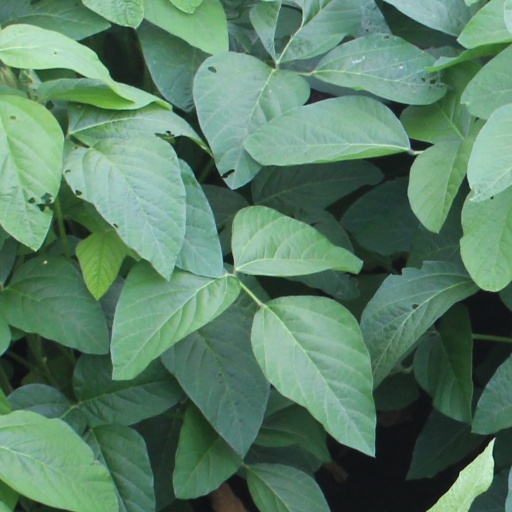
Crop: soybean